History of Australia (1851–1900)

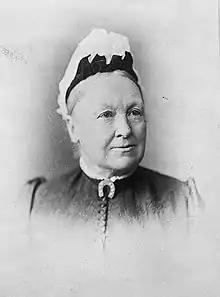
South Australian suffragist Catherine Helen Spence (1825–1910). In 1895 women in South Australia were among the first in the world to attain the vote and were the first to be able to stand for parliament.

The period 1850 to 1880 saw a revival in bushranging. The first bushrangers had been escaped convicts or former convicts in the early years of British settlement who lived independently in the bush, often supporting themselves by criminal activity. The early association of the bush with freedom was the beginning of an enduring myth. The resurgence of bushranging from the 1850s drew on the grievances of the rural poor (several members of the Kelly gang, the most famous bushrangers, were the sons of impoverished small farmers). The exploits of Ned Kelly and his gang garnered considerable local community support and extensive national press coverage at the time. After Kelly's capture and execution for murder in 1880 his story inspired numerous works of art, literature and popular culture and continuing debate about the extent to which he was a rebel fighting social injustice and oppressive police, or a murderous criminal.